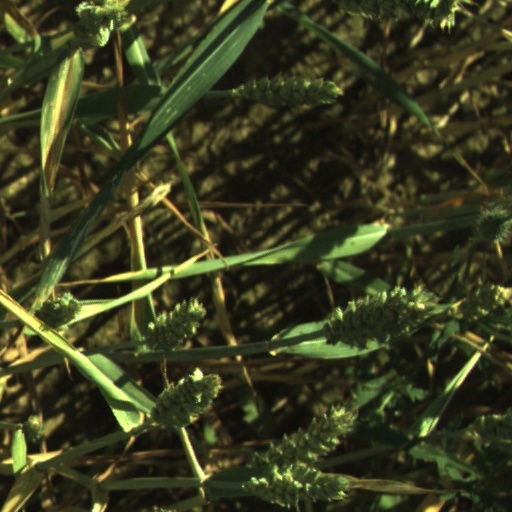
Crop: wheat